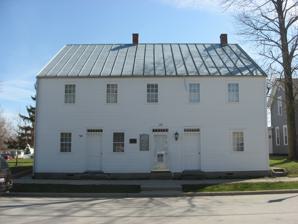
Building: William Luelleman House
Country: United States of America
Year built: 1837
Historic house in Ohio, United States United States historic place William Luelleman House U.S. National Register of Historic Places Front of the house Show map of Ohio Show map of the United States Location 120 N. Main St., New Bremen , Ohio Coordinates 40°26′20″N 84°22′56″W / 40.43889°N 84.38222°W / 40.43889; -84.38222 Area Less than 1 acre (0.40 ha) Built 1837 NRHP reference No. 75001322 Added to NRHP May 21, 1975 The William Luelleman House (also known as the Gerhard Hehemann House ) is a historic house in downtown New Bremen , Ohio , United States .  Designed by an unknown architect and built in 1837, it is the oldest structure in the village, and it has been ranked as a leading example of German architecture on the American frontier .  Among its leading details are the symmetry of the windows and doors of its facade, the glass transom windows above the doors, and the existence of a stoop rather than a porch at the entrance to the building. Although the house is known primarily by Luelleman's name, it has been owned and used by a succession of individuals unrelated to Luelleman and his family.  It was built for community leader Gerhard Hehemann, and in later years it was home to the village's post office , a shop, and a Dutch Reformed church.  Even while it was maintained for commercial or religious purposes, parts of the house continued to be used as a residence for multiple families. In 1975, the Luelleman House was listed on the National Register of Historic Places because of its well-preserved historic architecture. As one of the best examples of German architecture in a heavily German community, it was seen as historically significant statewide. Today, it is the location of a museum operated by the New Bremen Historic Association, which has owned the house since shortly after its establishment in 1973. See also Bicycle Museum of America , another museum in New Bremen References